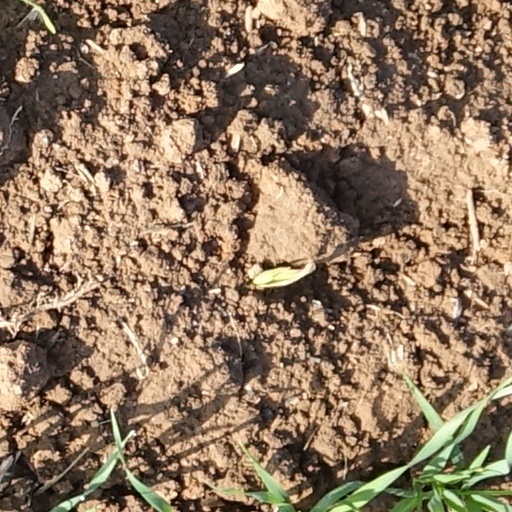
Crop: wheat